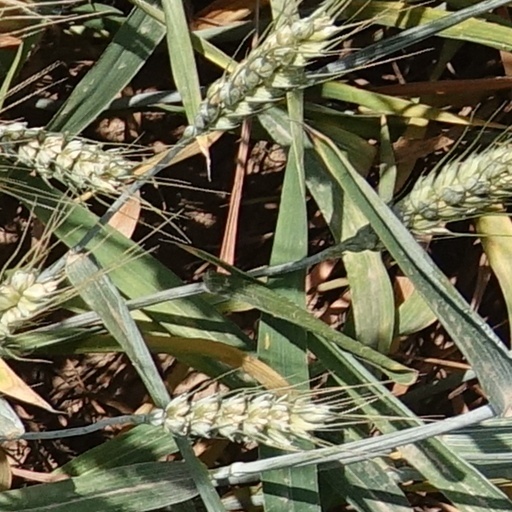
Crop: wheat